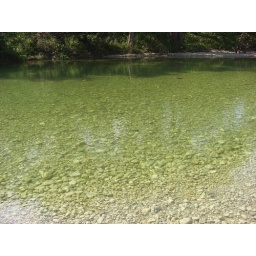
The water is so clear it's deceptive--the depth in the middle is 3-4 feet.